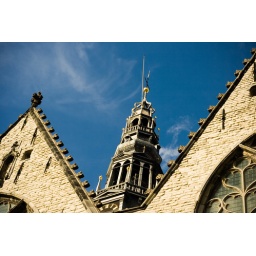
this church is in the heart of the red light district which was not as red as we were expecting